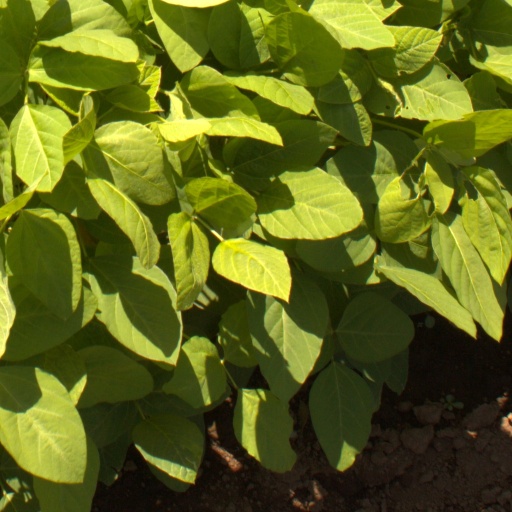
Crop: soybean